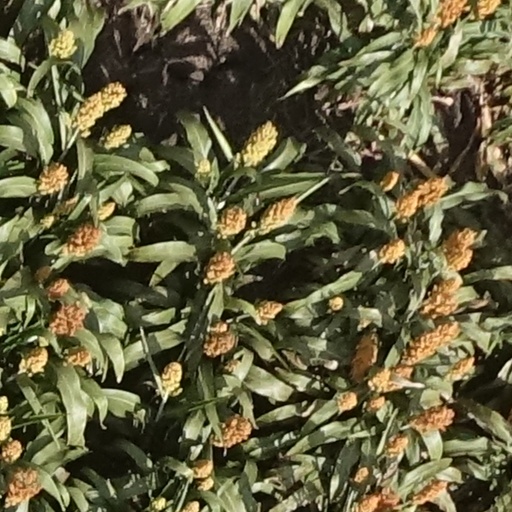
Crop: sorghum